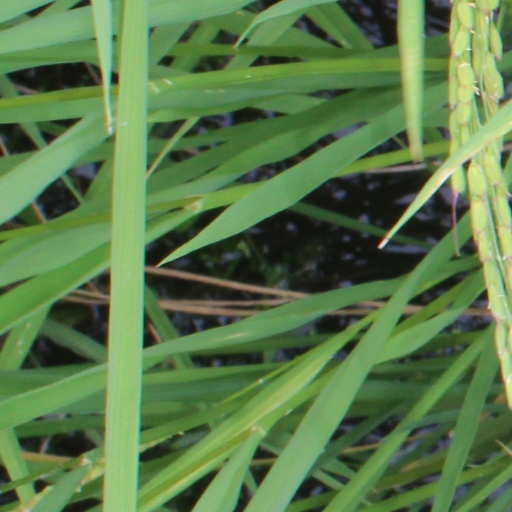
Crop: rice